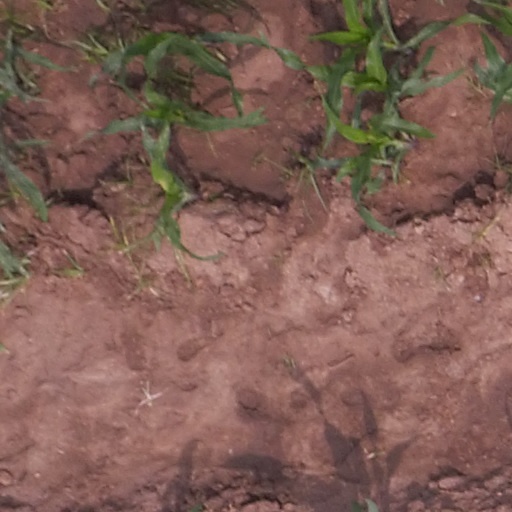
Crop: maize; corn